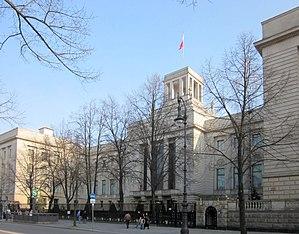
L'ambassade de Russie en Allemagne est la représentation diplomatique de la Russie auprès de la République fédérale d'Allemagne. Elle est située aux nᵒˢ 63-65 Unter den Linden à Berlin, la capitale du pays, et son ambassadeur est, depuis 2010, Vladimir Michailovitch Grinin.